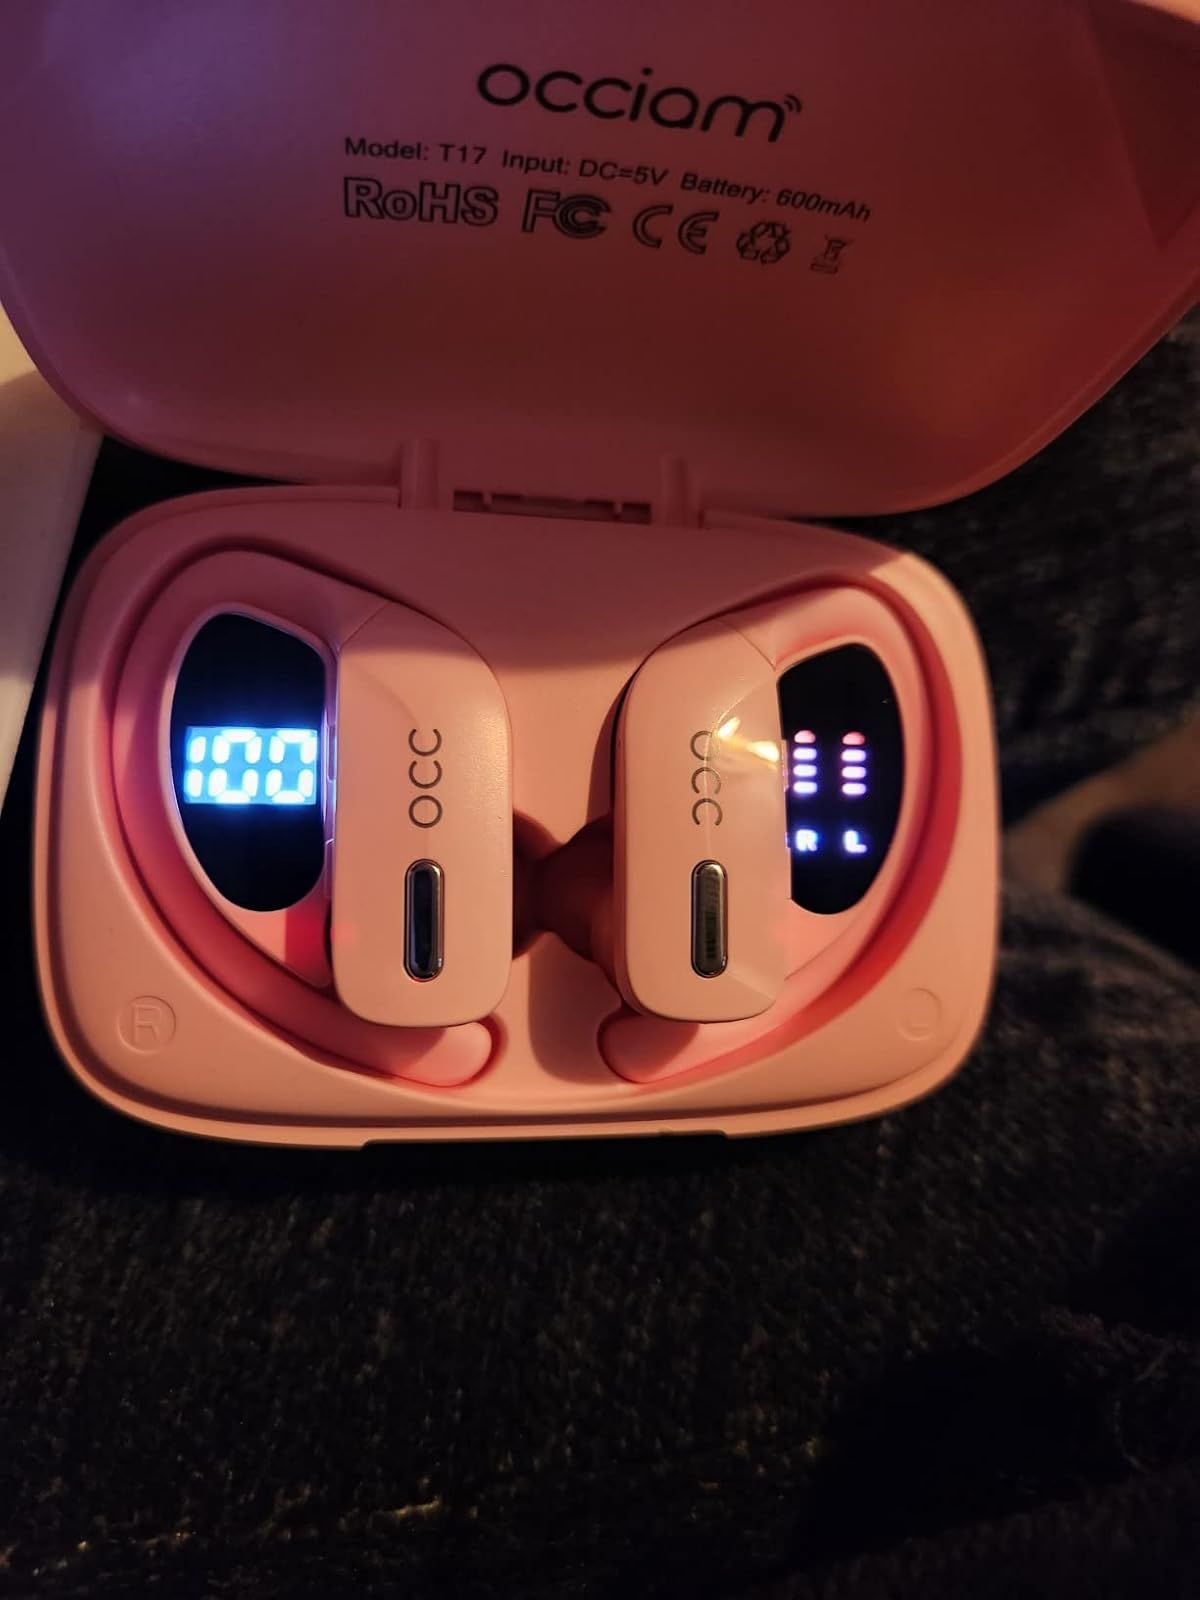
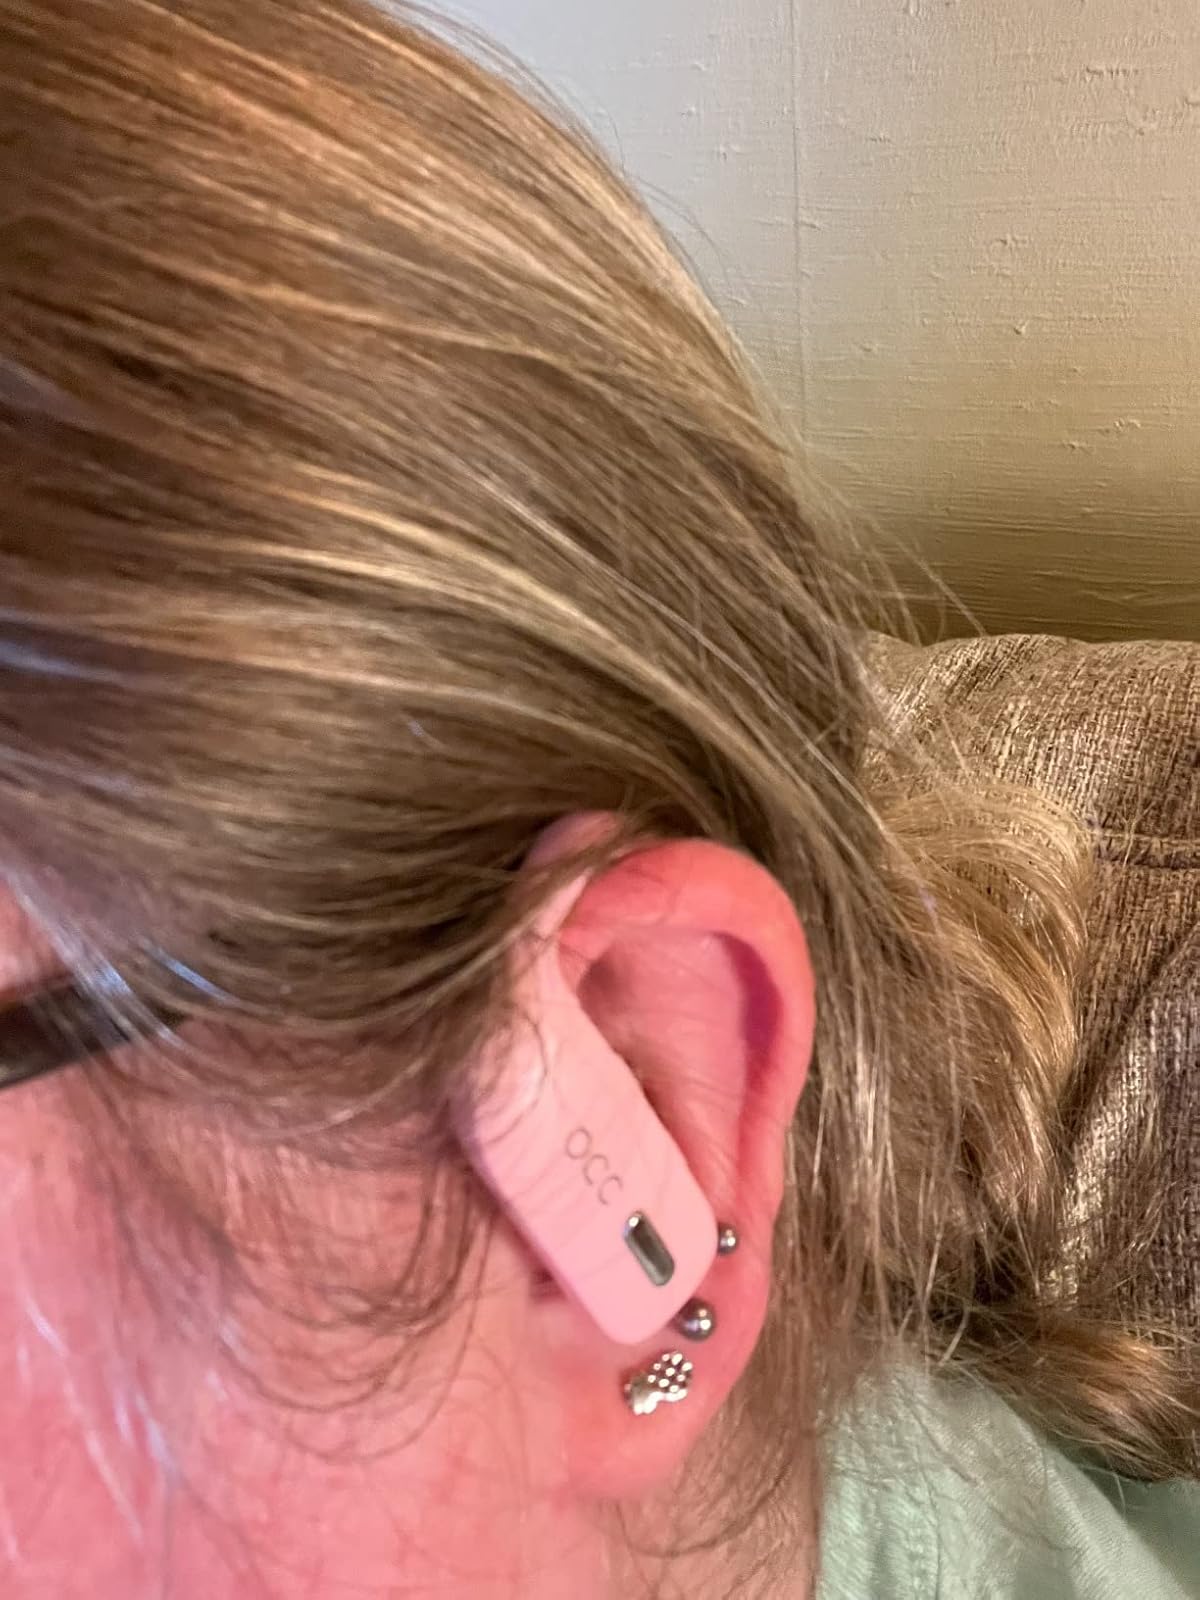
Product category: earbuds
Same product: yes